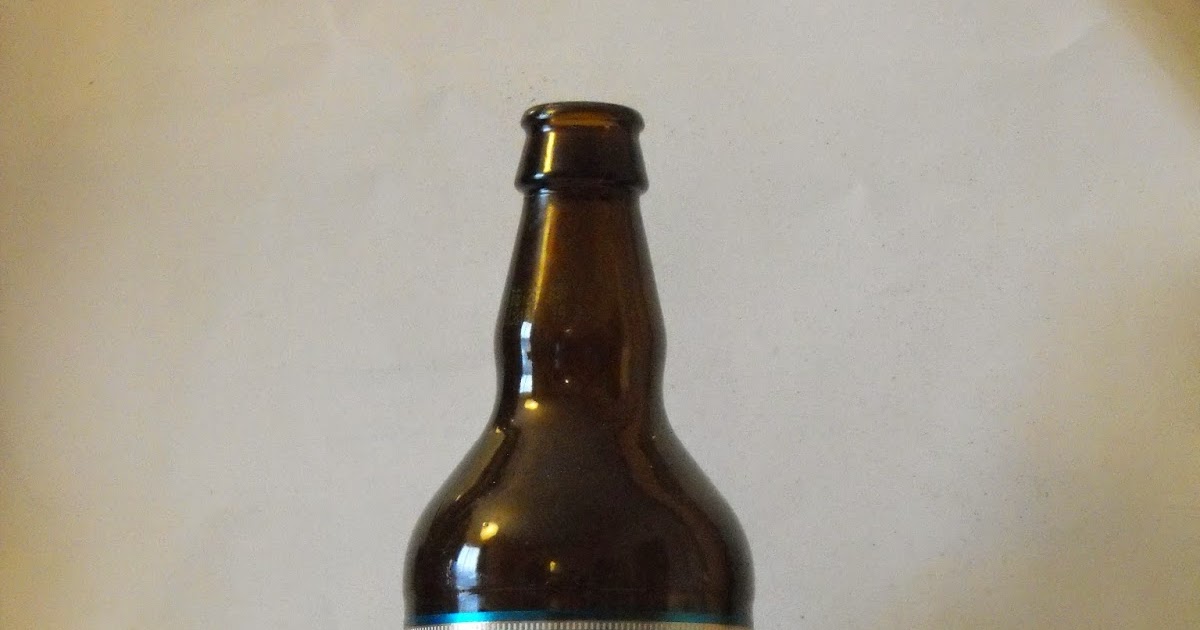
Label: glass